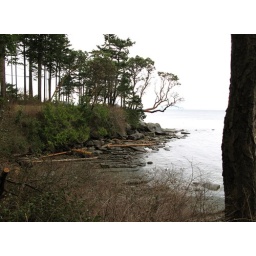
Arbutus tree hanging over point off Berry Point road Gabriola